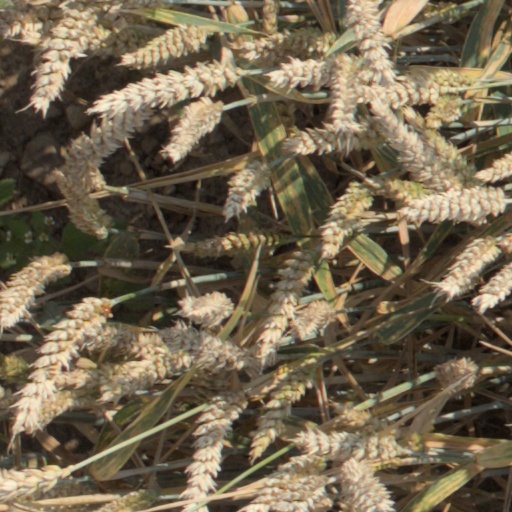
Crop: wheat